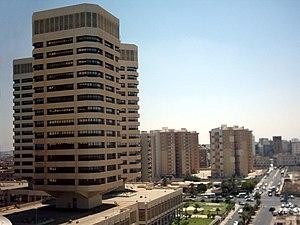
Cet article recense les villes de la Libye.
Tripoli est la capitale de la Libye et le chef-lieu du district homonyme.